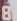
Number: 8